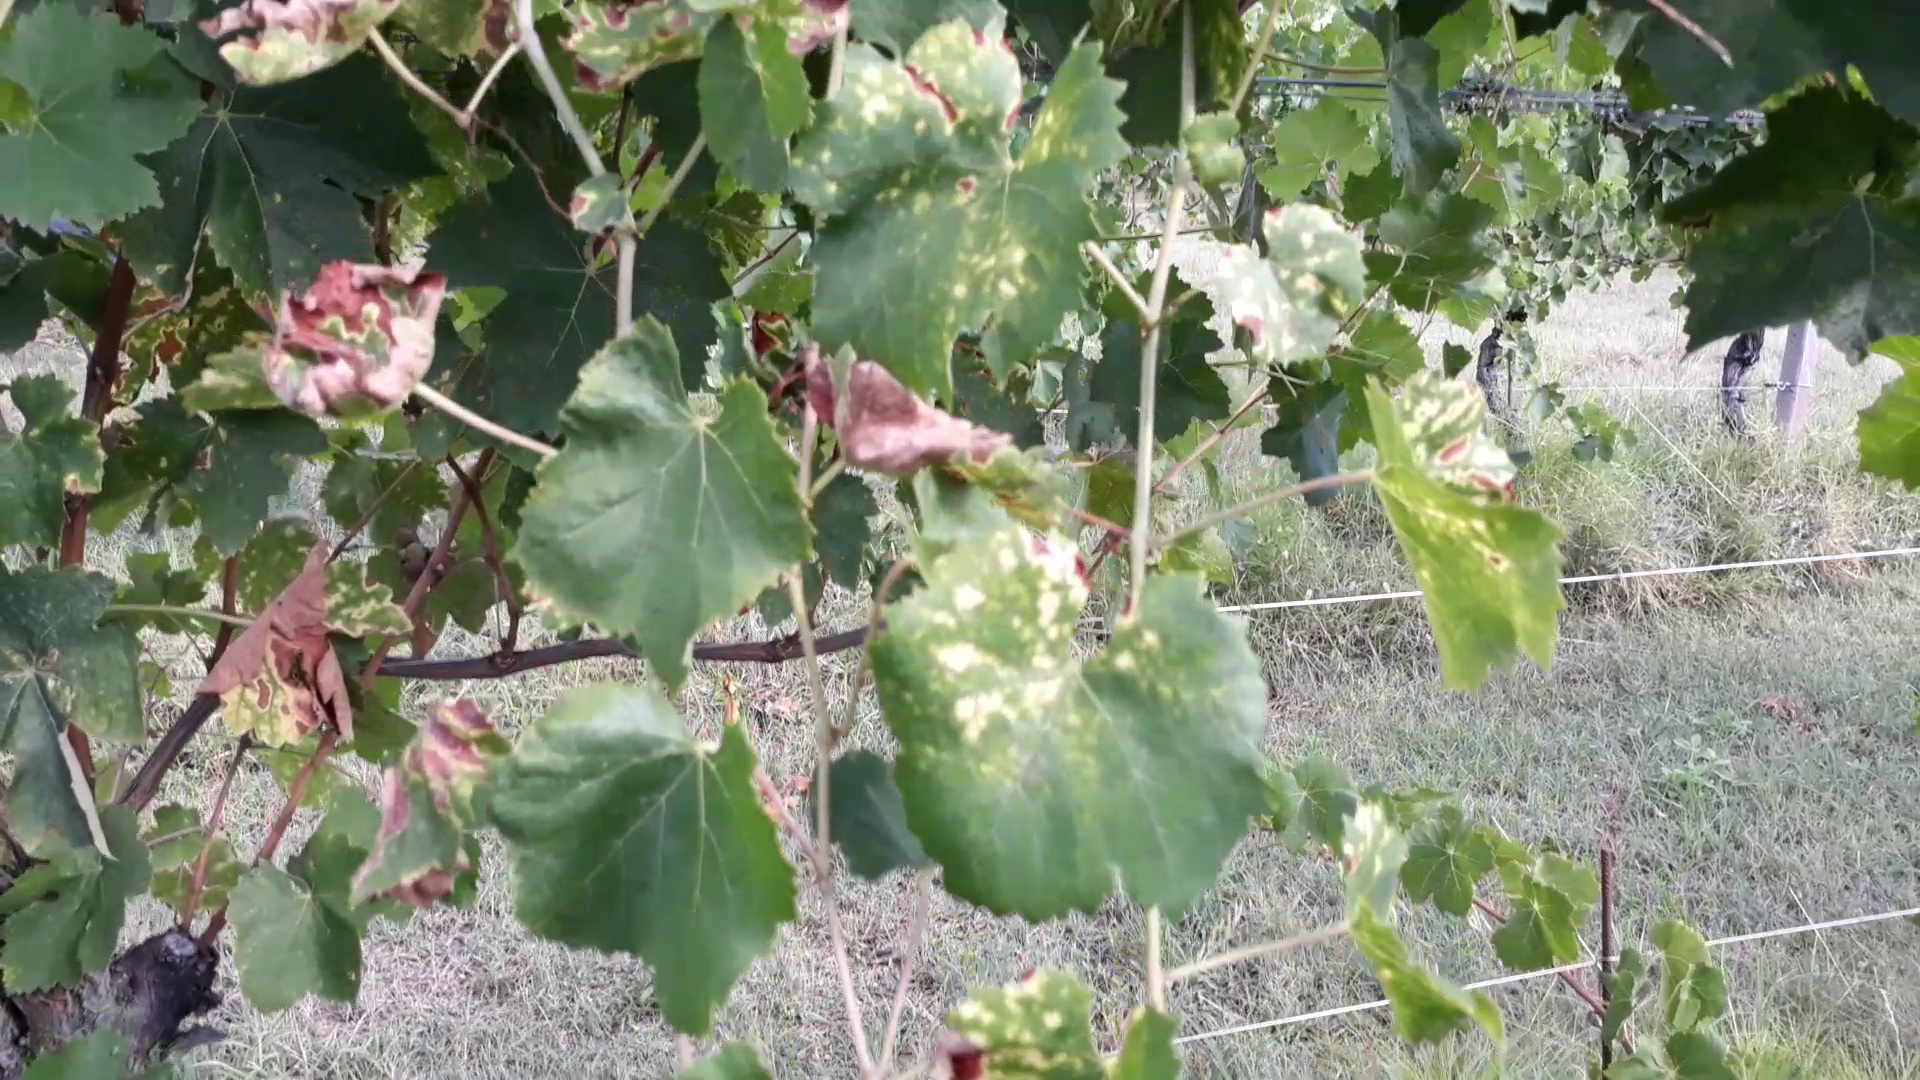
Label: esca